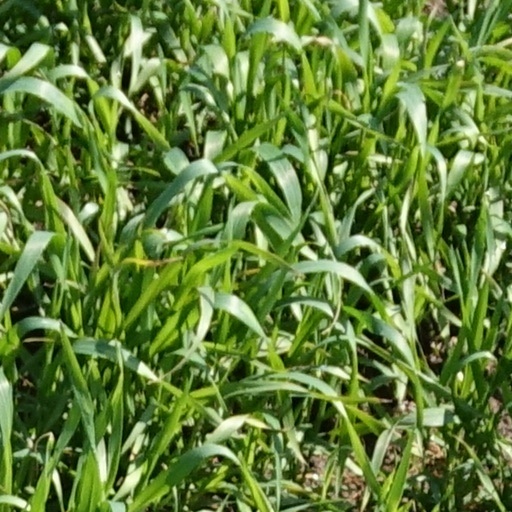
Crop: wheat